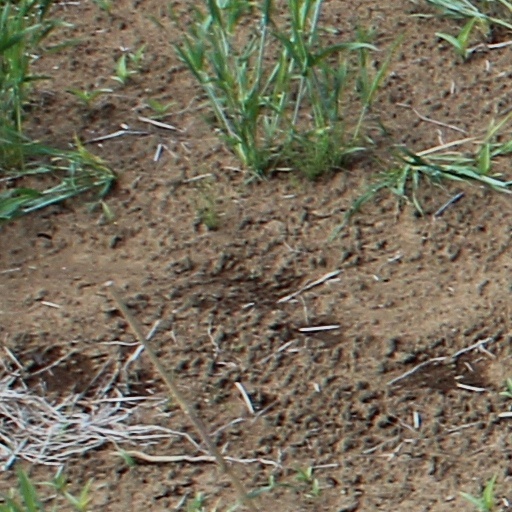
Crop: wheat